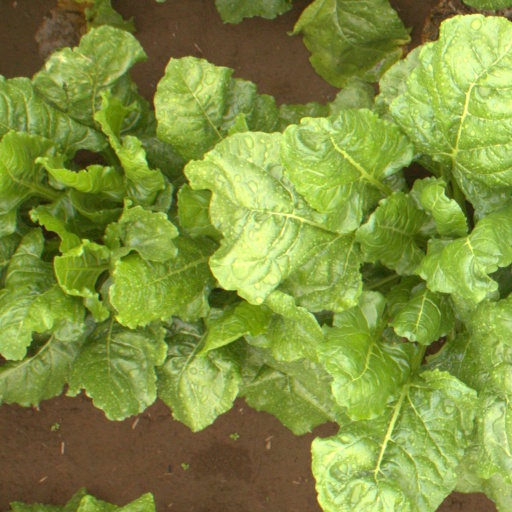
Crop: sugar beet